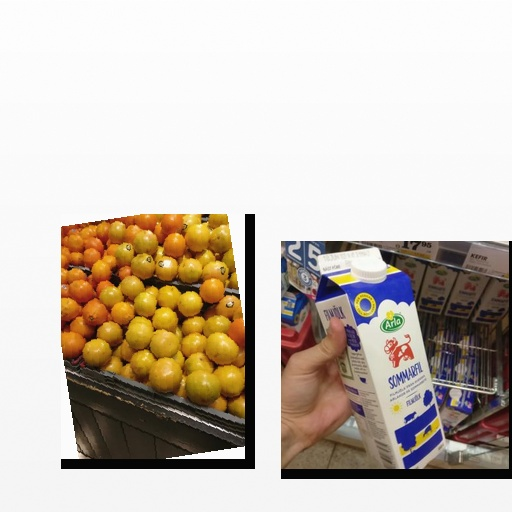
Food items: red_grapefruit, sour_milk